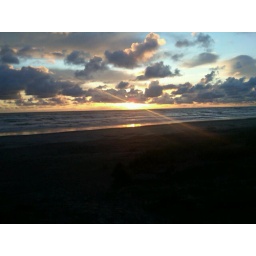
the house is in a community, Surfside, with private beach access. The house is a 5 minute walk to the beach.